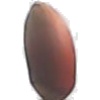
Label: Hazelnut 1